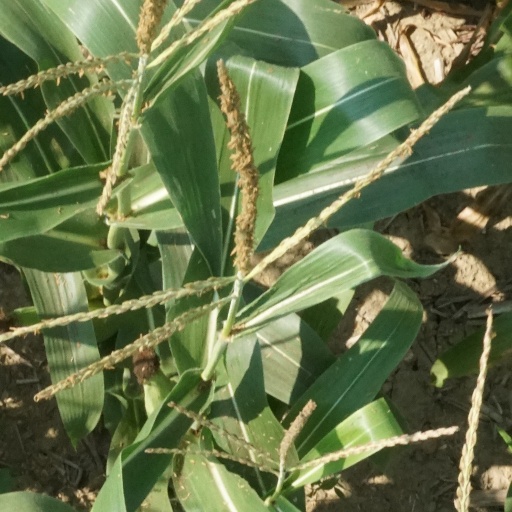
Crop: maize; corn